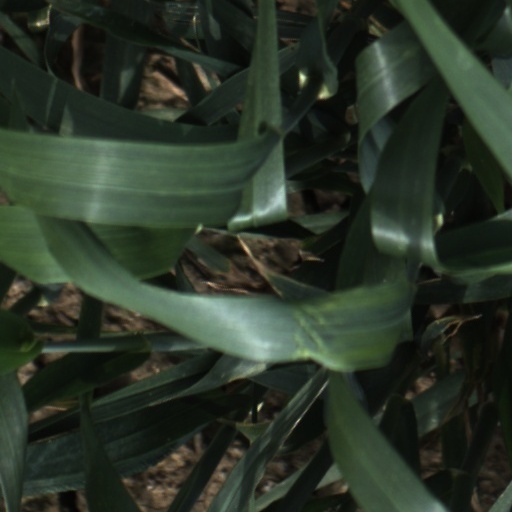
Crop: wheat